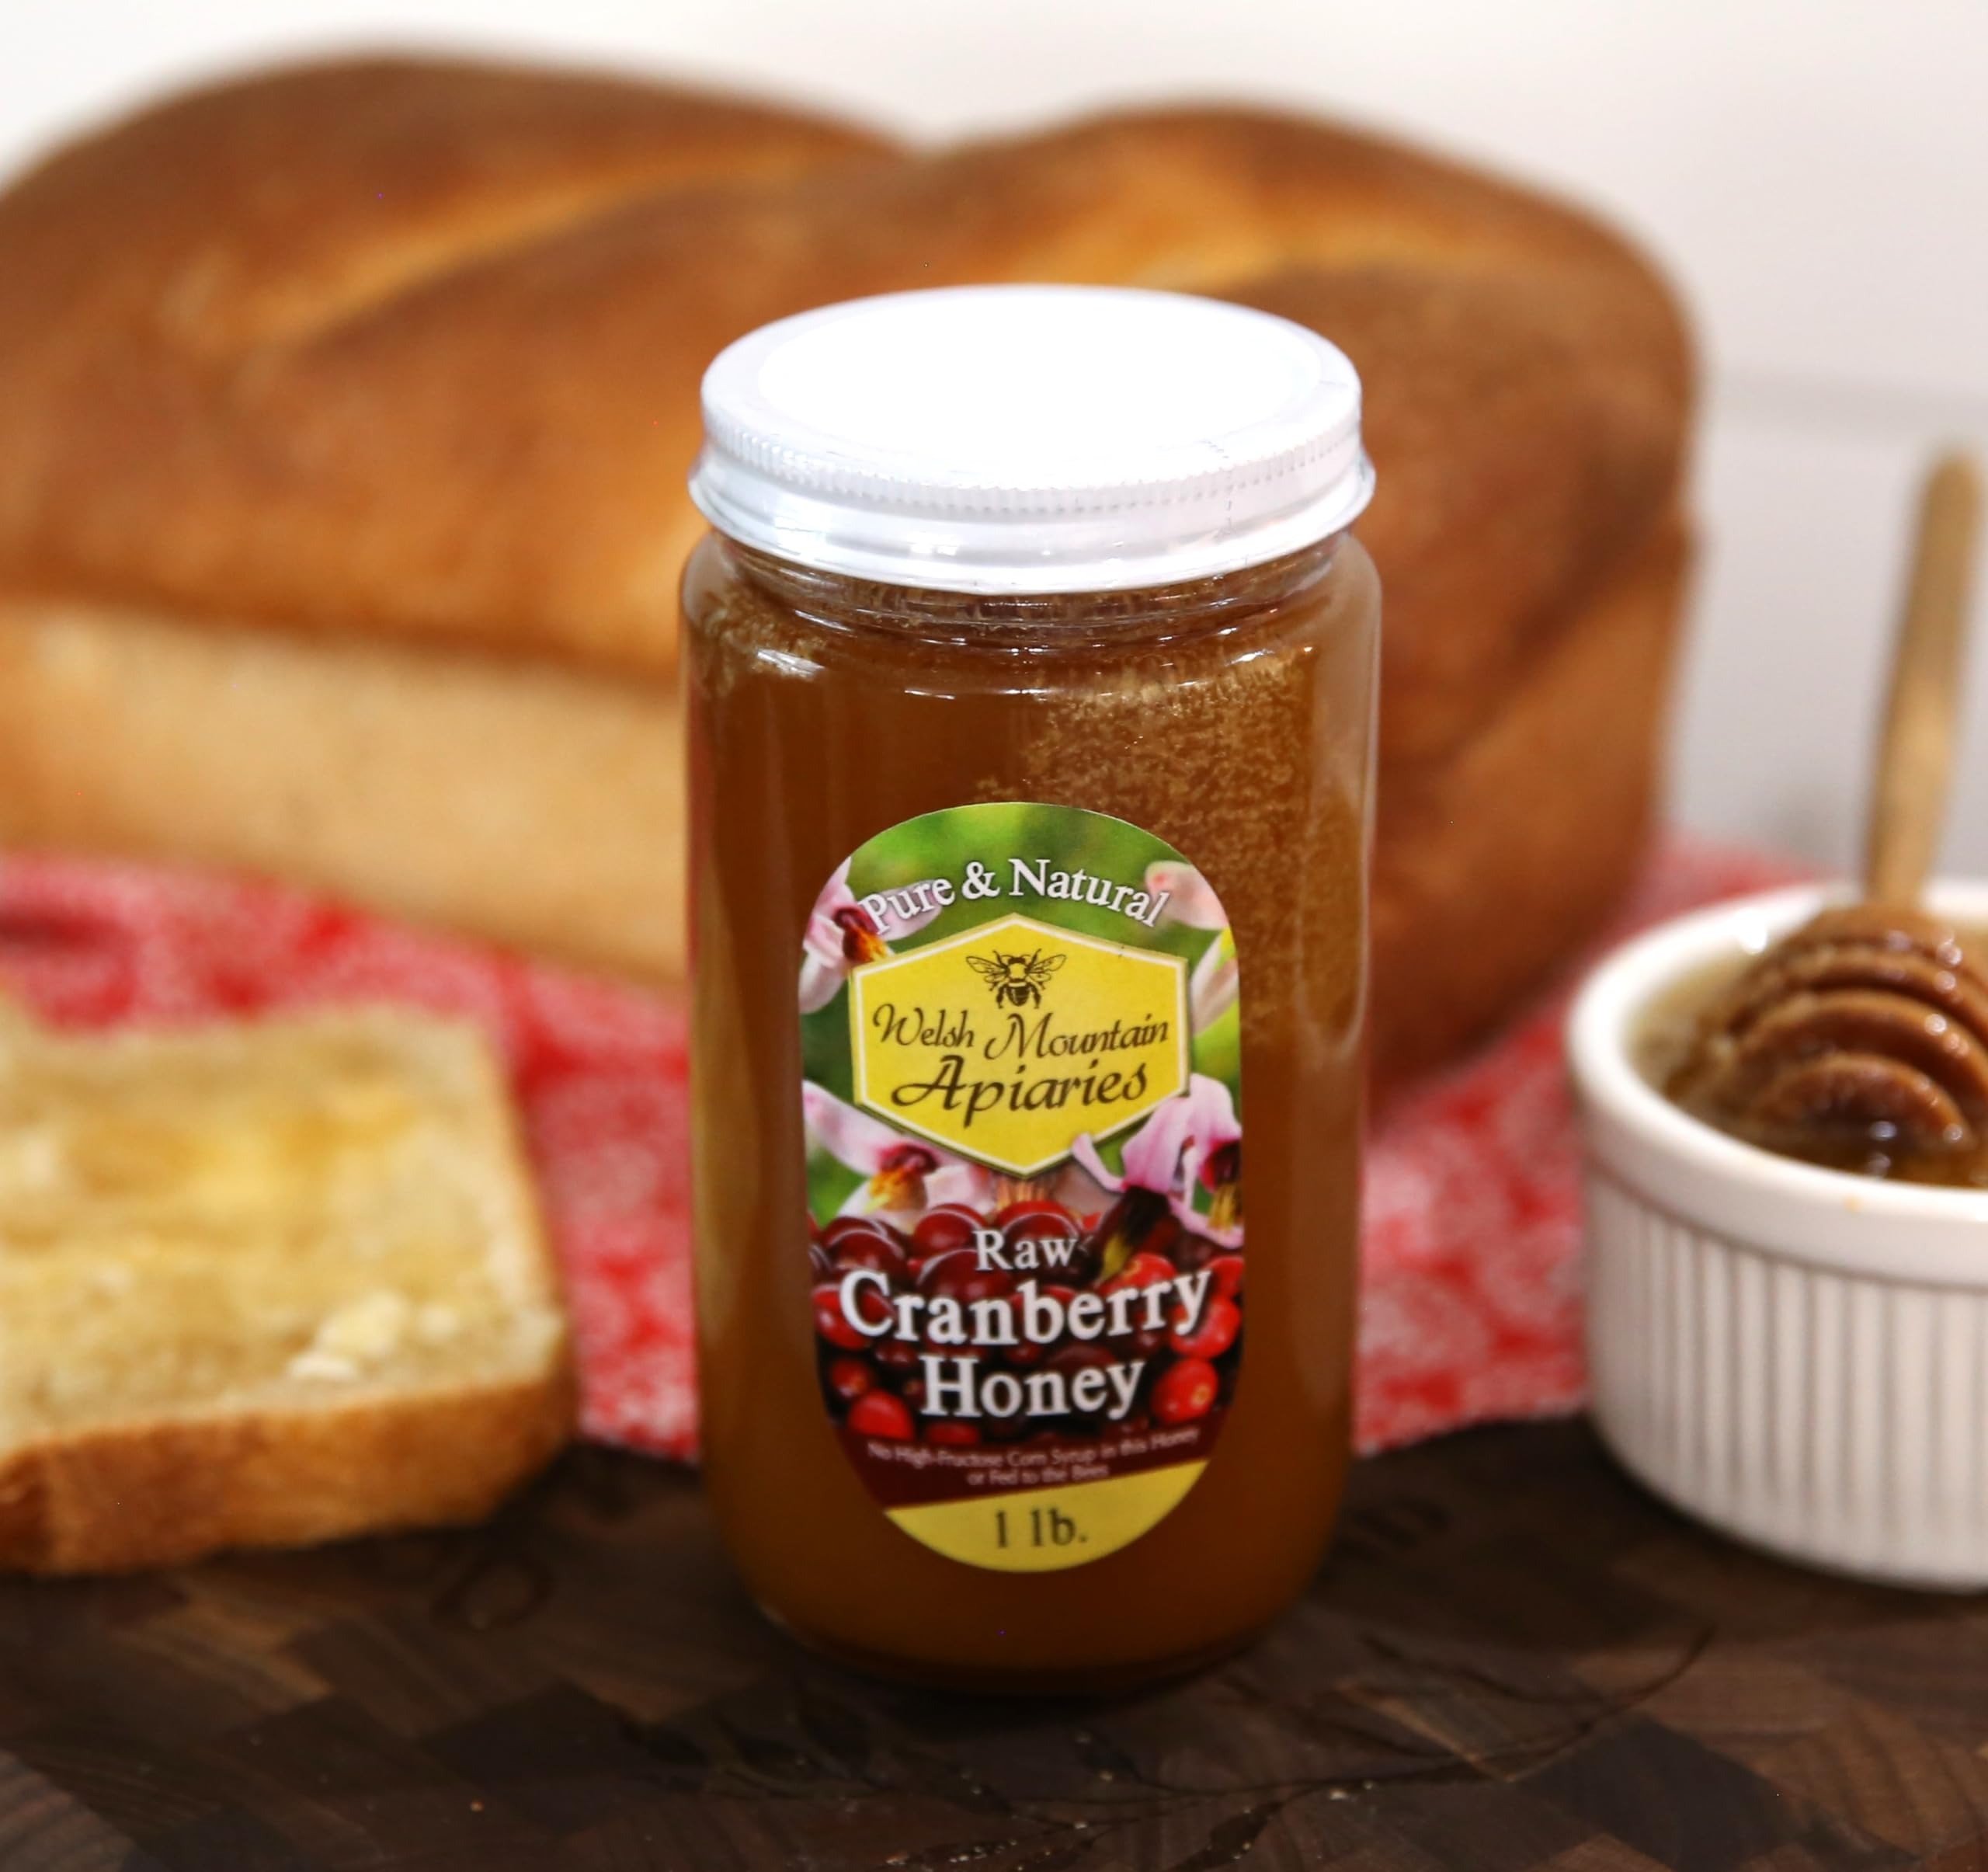
Item Name: Kauffman Orchards Cranberry Blossom Honey by Welsh Mountain Apiaries, Raw and Unfiltered, Wild Foraged Honey, 16 Ounce Jar (Pack of 3)
Bullet Point 1: Raw Cranberry Blossom Honey Wild-Foraged from Cranberry Bogs in New Jersey and Massachusetts
Bullet Point 2: Cranberry Blossom Raw Honey Boasts High Pollen Content for High Nutritional Value.
Bullet Point 3: Raw, Fresh and Unfiltered Honey; Pollen Gathered from Non-GMO and Pesticide-Free Sources.
Bullet Point 4: Cranberry Blossom Honey Features a Rich, Berry Flavor With Notes of Craisins.
Bullet Point 5: Unlike Many Commercial Beekeepers, No High Fructose Corn Syrup is Fed to Our Bees, Ever!
Product Description: Welsh Mountain Apiaries is a small Mennonite family-owned business in Eastern Pennsylvania. Welsh Mountain Apiaries specialize in wild forage beekeeping and do not put their hives of bees near GMO crops. They work hard to ensure their honey is free from pesticides and GMO pollen. With great attention to detail, Welsh Mountain Apiaries keep their hives on organic farms, forests and wild meadowsallowing them to harvest and bottle local raw honey that is fresh, unfiltered and ultimately highly beneficial to your health. Although it is common amongst large beekeepers, Welsh Mountain does not feed their bees high fructose corn syrup. And they keep their bees healthy by controlling mites without the use of chemicals. While it requires a lot of extra effort, instead of relying on pollination services, they consistently move their hives to locations that maximize wild forage opportunities. This Cranberry Blossom Raw Honey is gathered from cranberry bogs in Massachusetts and New Jersery during cranberry blossom season in July. Honey foraged from cranberry blossoms boasts a higher pollen content compared to other wildflower honeys which gives it more concentrated health benefits. Cranberry blossom honey features a rich flavor with notes of craisins. This is one of our more popular raw honey selections because of it's unique berry flavor and health benefits galore. Note: Raw honey may crystallize. To reliquify, place jar in hot water. Caution: Do not feed honey to infants under one year of age!
Value: nan
Unit: None

Price: 57.99